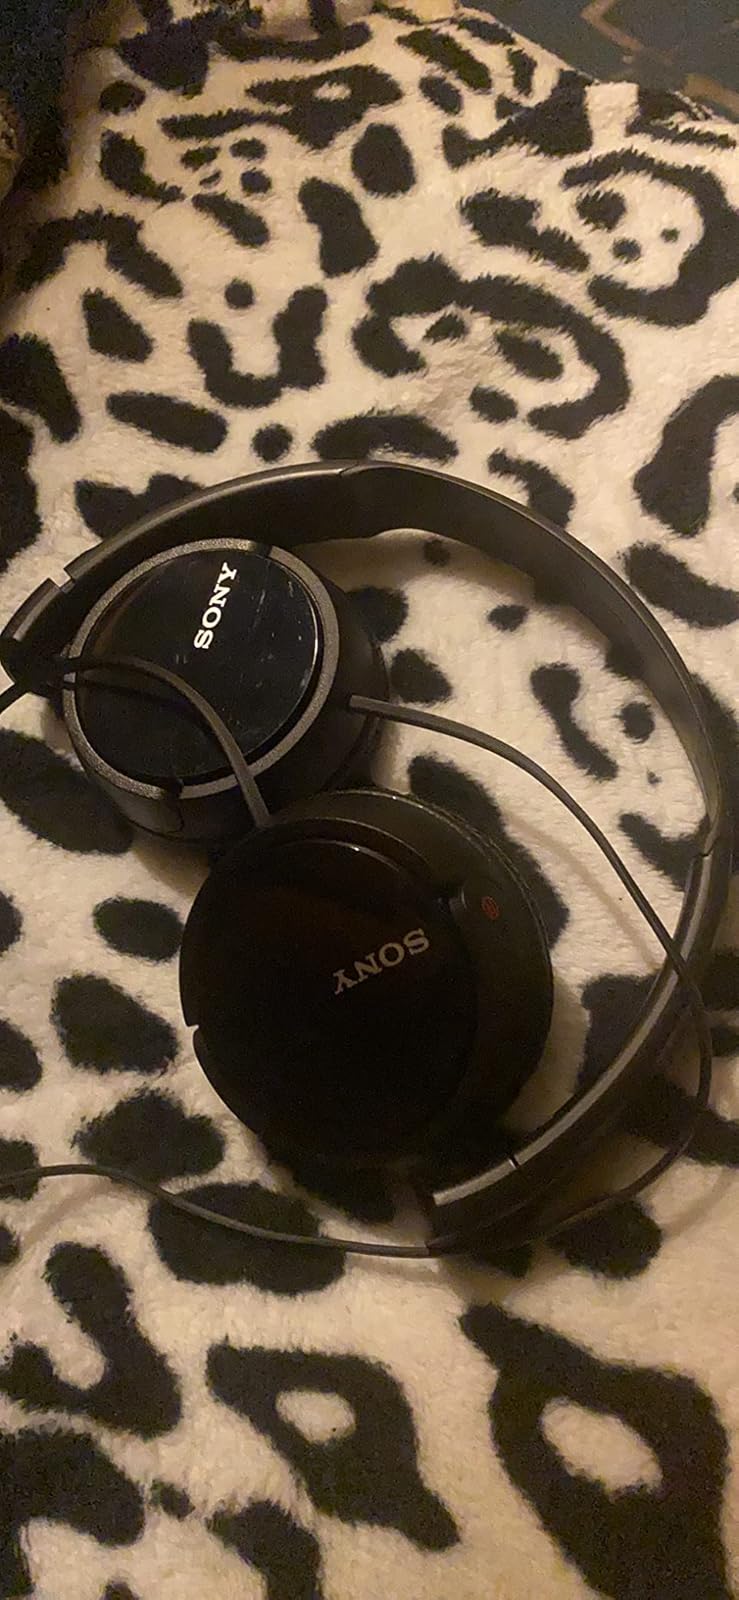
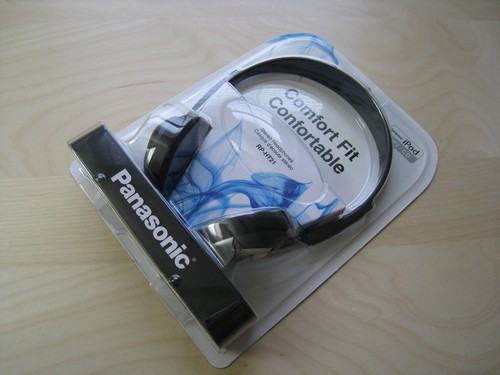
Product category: headphones
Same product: no